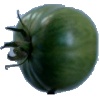
Label: Tomato not Ripened 1